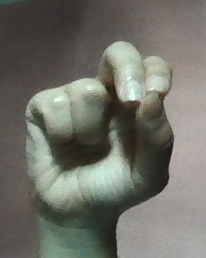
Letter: gaaf